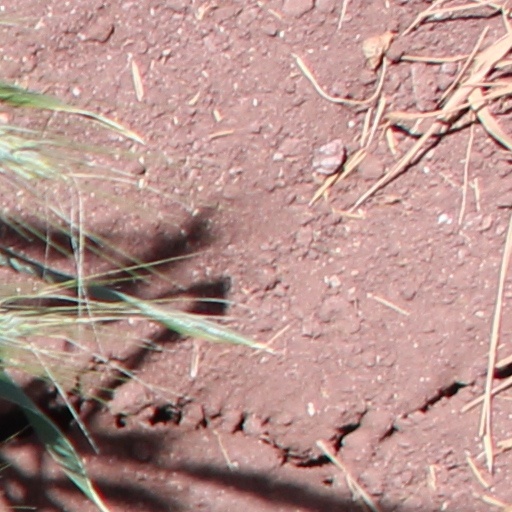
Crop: wheat